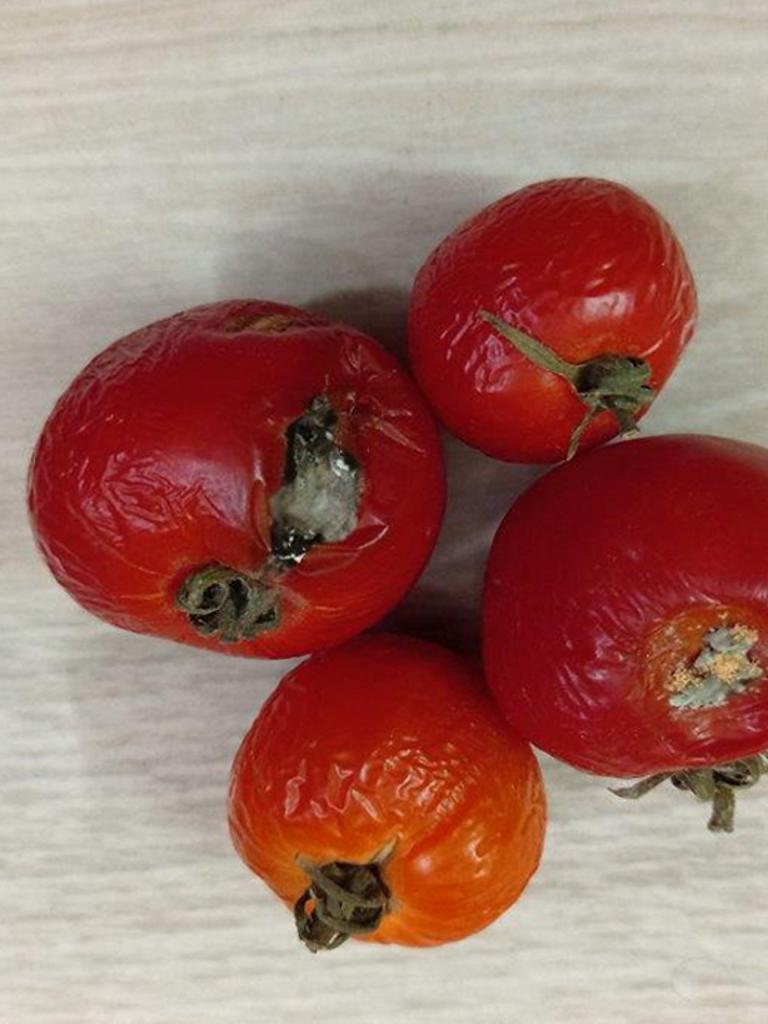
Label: Rotten